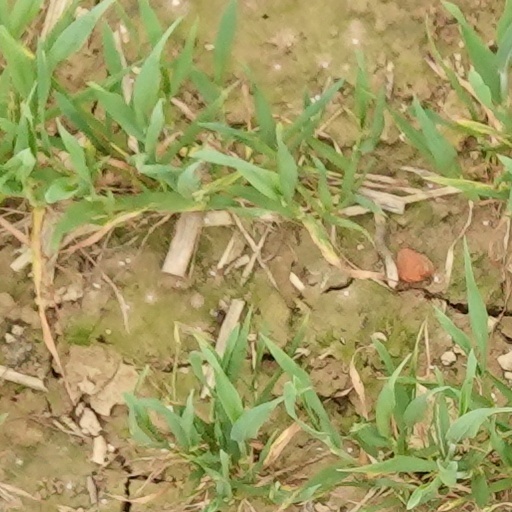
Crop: wheat